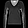
Label: Pullover